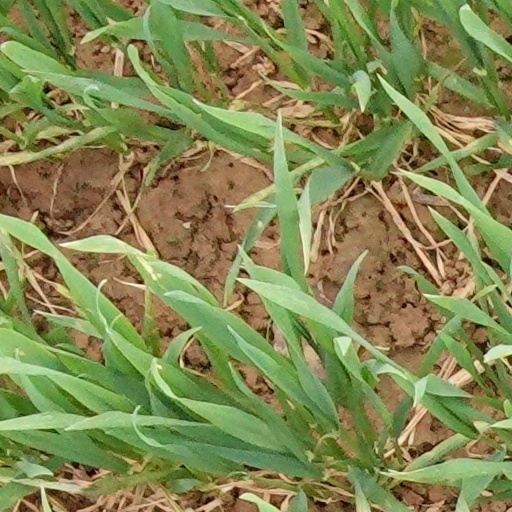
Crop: wheat